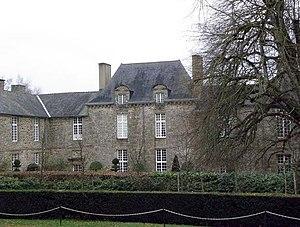
Château de La Ballue à Bazouges-la-Pérouse (35).
Cet article recense les bâtiments protégés au titre des monuments historiques d’Ille-et-Vilaine, en France.